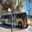
Label: bus